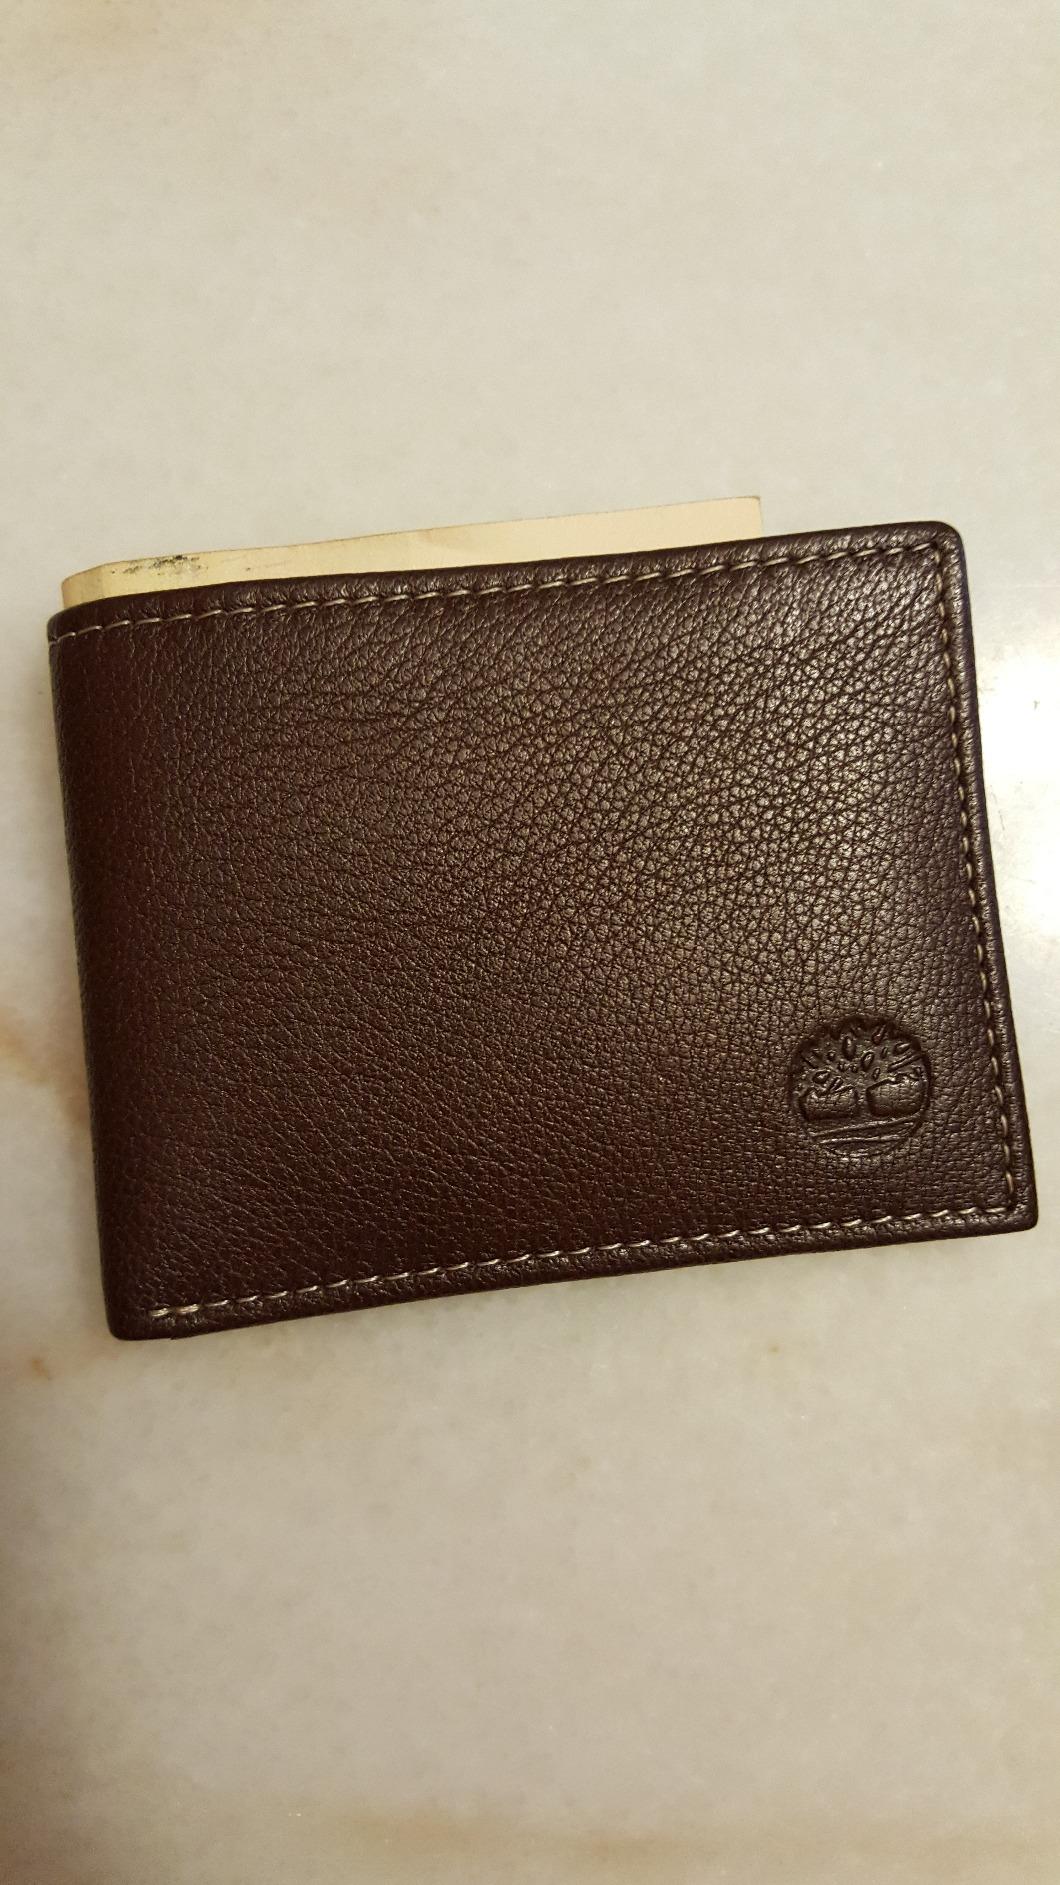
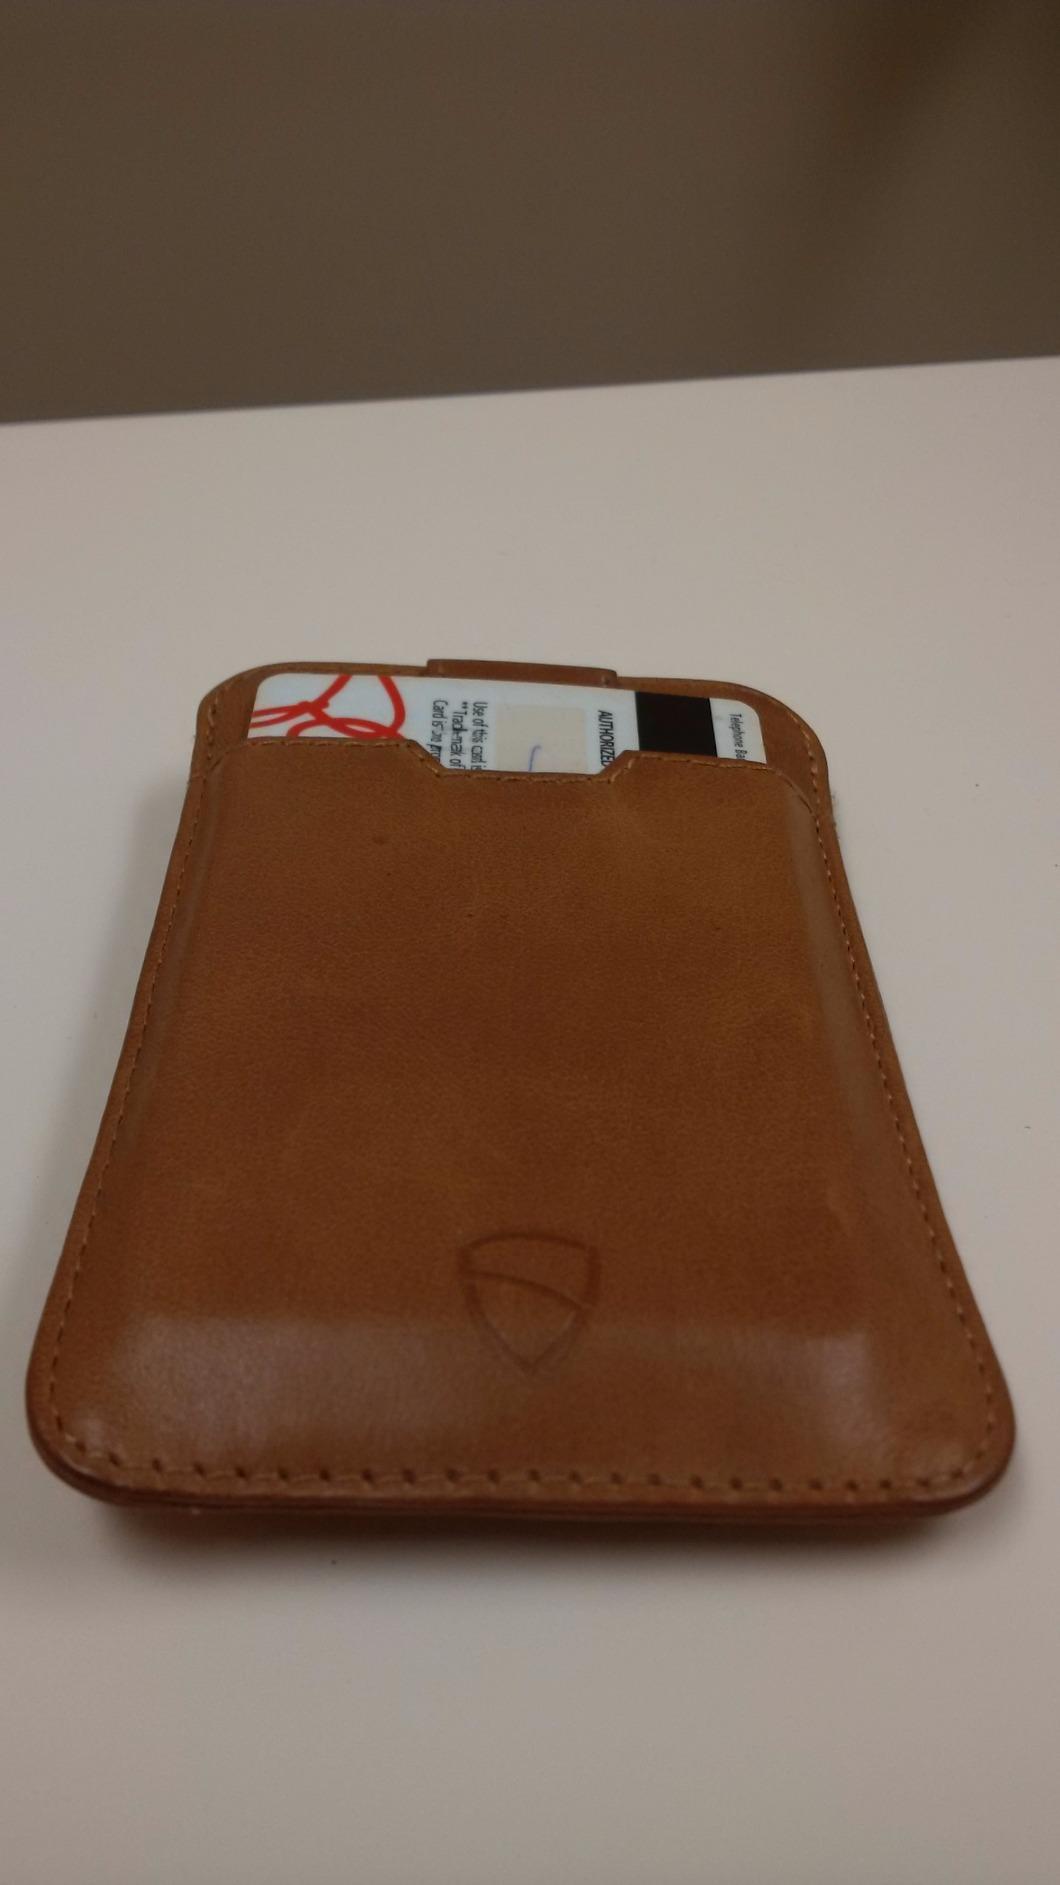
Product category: accessories_wallet
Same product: no